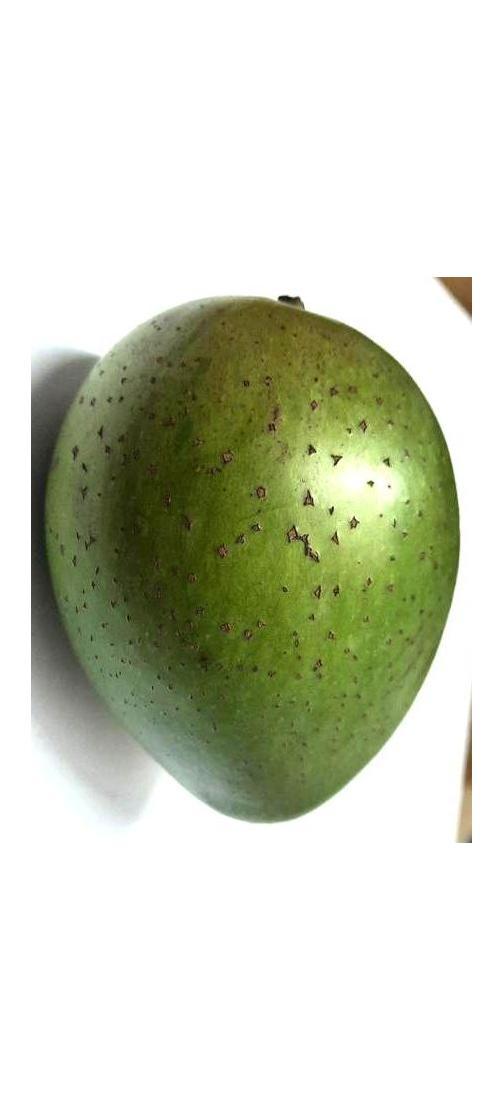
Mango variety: Ashshina Zhinuk